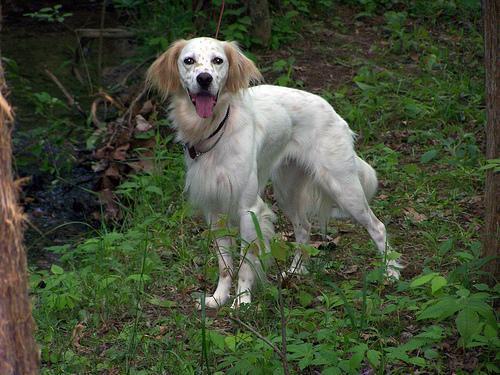
English_setter